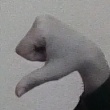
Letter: waw